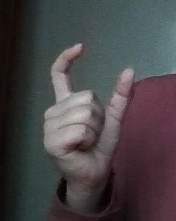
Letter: nun